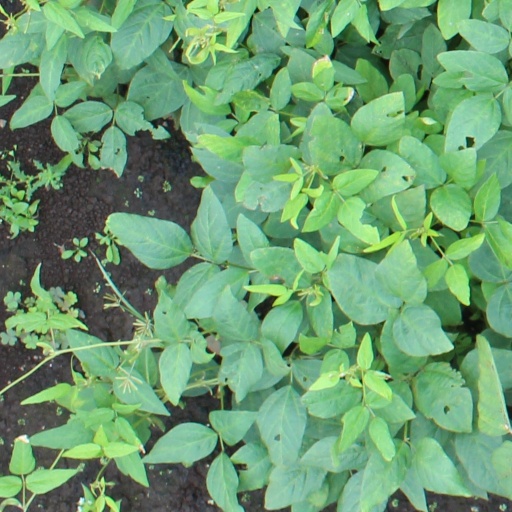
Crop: soybean